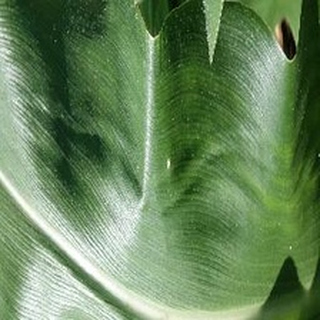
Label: healthy_corn